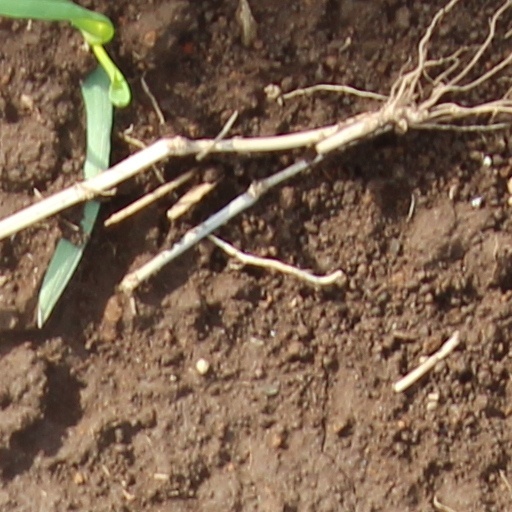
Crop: wheat